Greville Place nature reserve

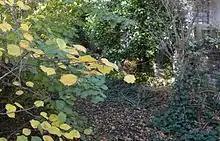

Greville Place is a nature reserve in Kilburn in the London Borough of Camden. It is a Site of Local Importance for Nature Conservation.